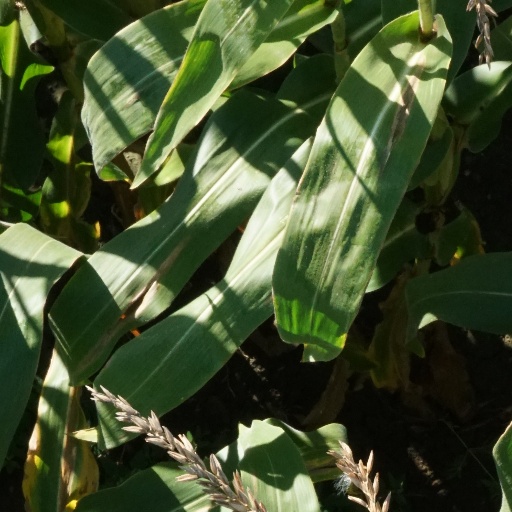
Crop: maize; corn